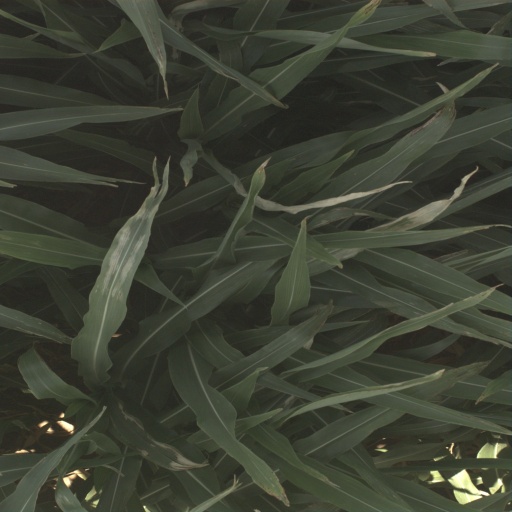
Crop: sorghum